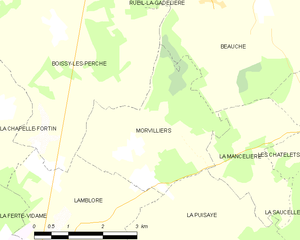
carte de la commune de Morvilliers, Eure-et-Loir, France.
Morvilliers est une commune française située dans le département d'Eure-et-Loir en région Centre-Val de Loire. Ses habitants s'appellent les Morvilliersiennes et les Morvilliersiens.